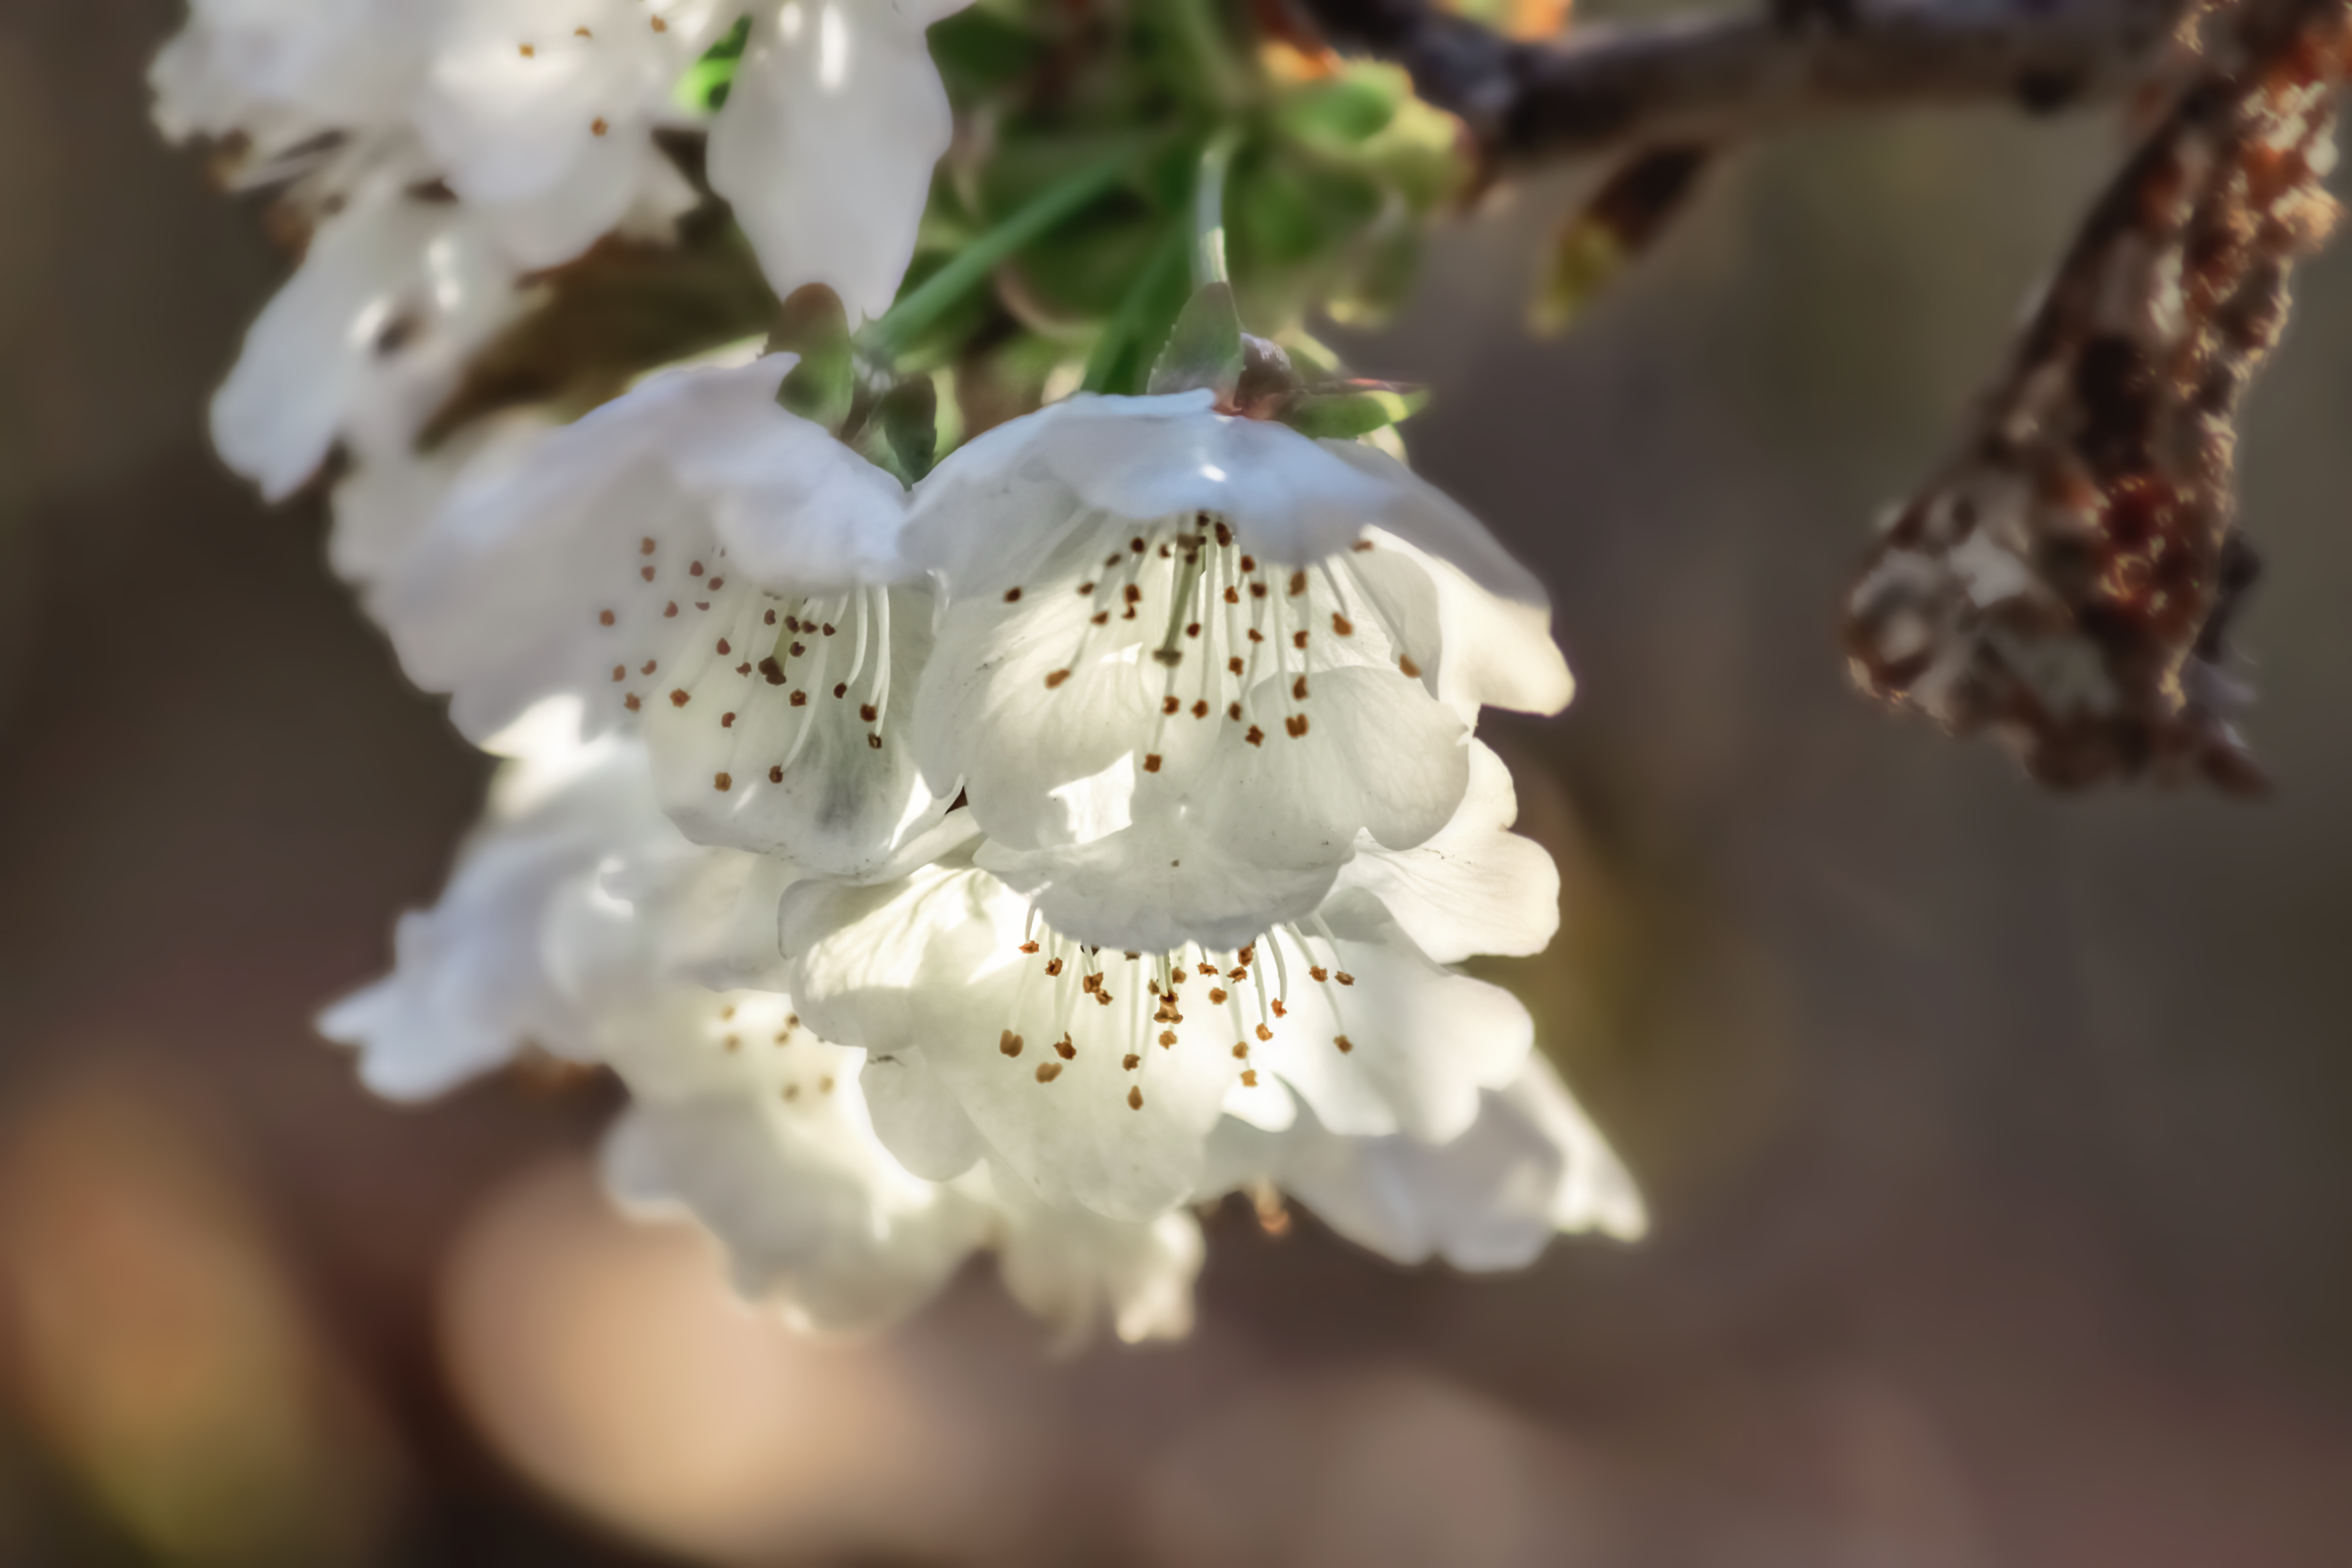
branch, blossom, plant, photography, fruit, leaf, flower, petal, food, spring, produce, botany, flora, season, cherry blossom, close up, saariysqualitypictures, 300faves, macro photography, flowering plant